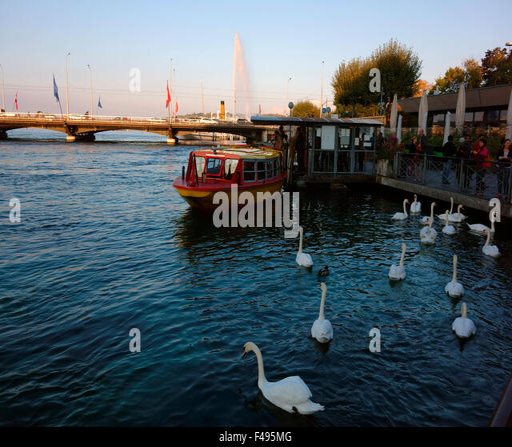
swans and a ferry boat at sunset